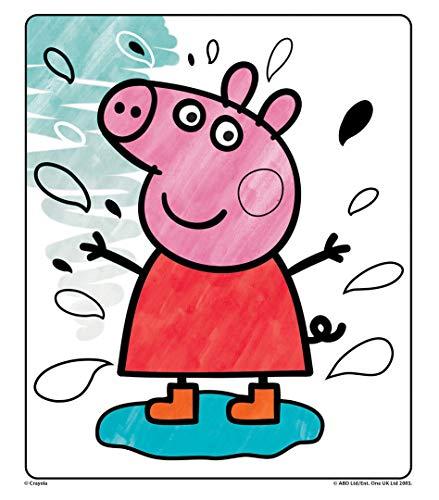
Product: Crayola Color Wonder Mess Free Coloring Kit, 80Piece, Toddler Toys, Stocking Stuffers, Gift & Color Wonder Peppa Pig Coloring Book Pages & Markers, Mess Free Coloring, Gift for Kids
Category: Toys & Games | Arts & Crafts
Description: Mess free coloring set: inside the box you'll find 2 30-page color Wonder pads, 10 classic color Wonder mini markers, and 10 pastel color Wonder mini markers.
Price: $17.73
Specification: ShippingInformation:Viewshippingratesandpolicies|ASIN:B081S34C6H